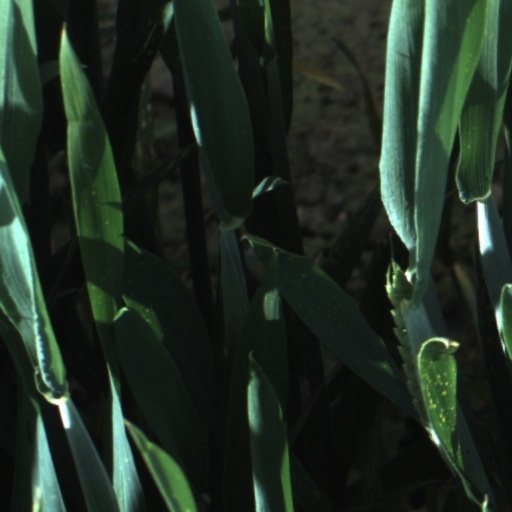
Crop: wheat